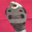
Label: snake